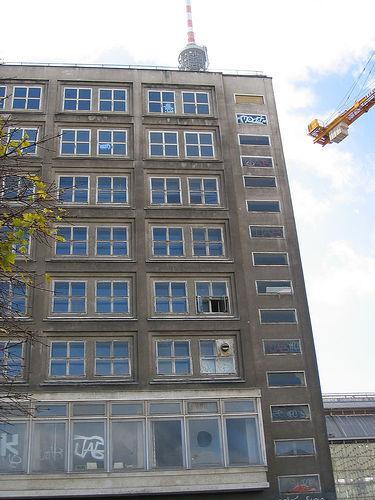
Weather: cloudy or overcast